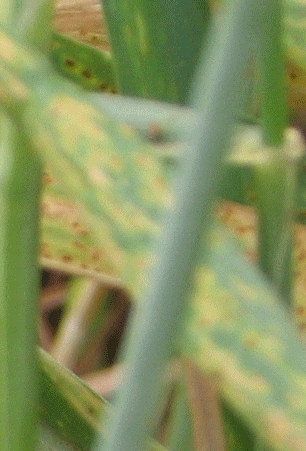
Label: Wheat___Brown_Rust